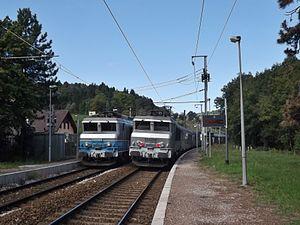
Vue de deux TER Rhône-Alpes en gare de Lépin-le-Lac, en Savoie. Le train de gauche arrive de Lyon et se dirige vers Chambéry, tandis que celui de droite effectue le trajet inverse.
La gare de Lépin-le-Lac - La Bauche est une gare ferroviaire française de la ligne de Saint-André-le-Gaz à Chambéry, située sur le territoire de la commune de Lépin-le-Lac, dans le département de la Savoie, en région Auvergne-Rhône-Alpes.